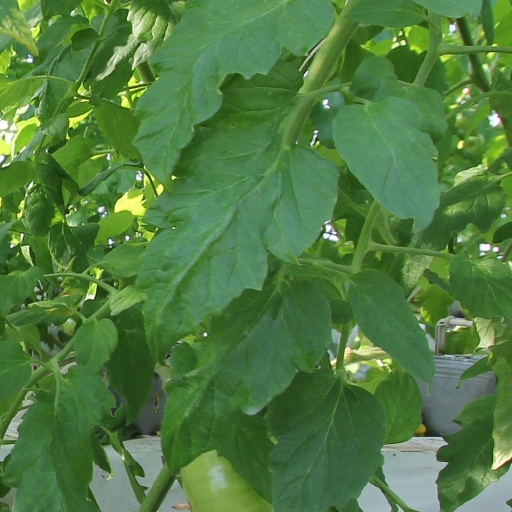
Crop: tomato